Dan K. Williams

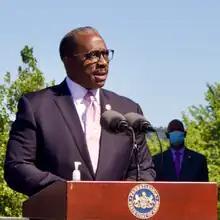
Williams speaking at the signing ceremony for his Act 59 of 2020.

During his first term, Williams wrote a bill focused on updating police training requirements in regards to de-escalation techniques, appropriate use of force, and communicating with individuals of varying backgrounds. The bill was in response to calls for police reform following the murder of George Floyd, and passed unanimously in both the Pennsylvania State House and Pennsylvania Senate. On July 14, 2020, Governor Tom Wolf signed Williams' bill into law as Act 59 of 2020.